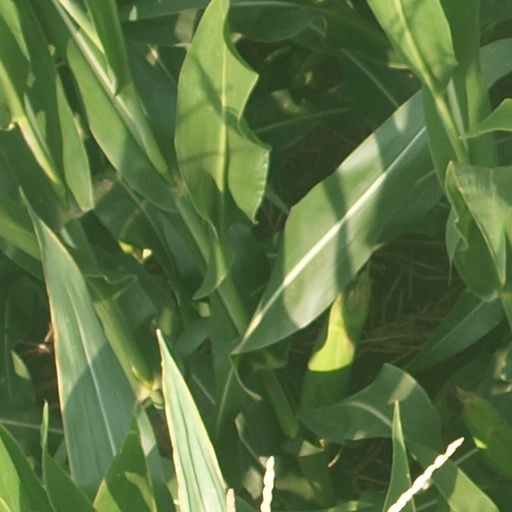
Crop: maize; corn